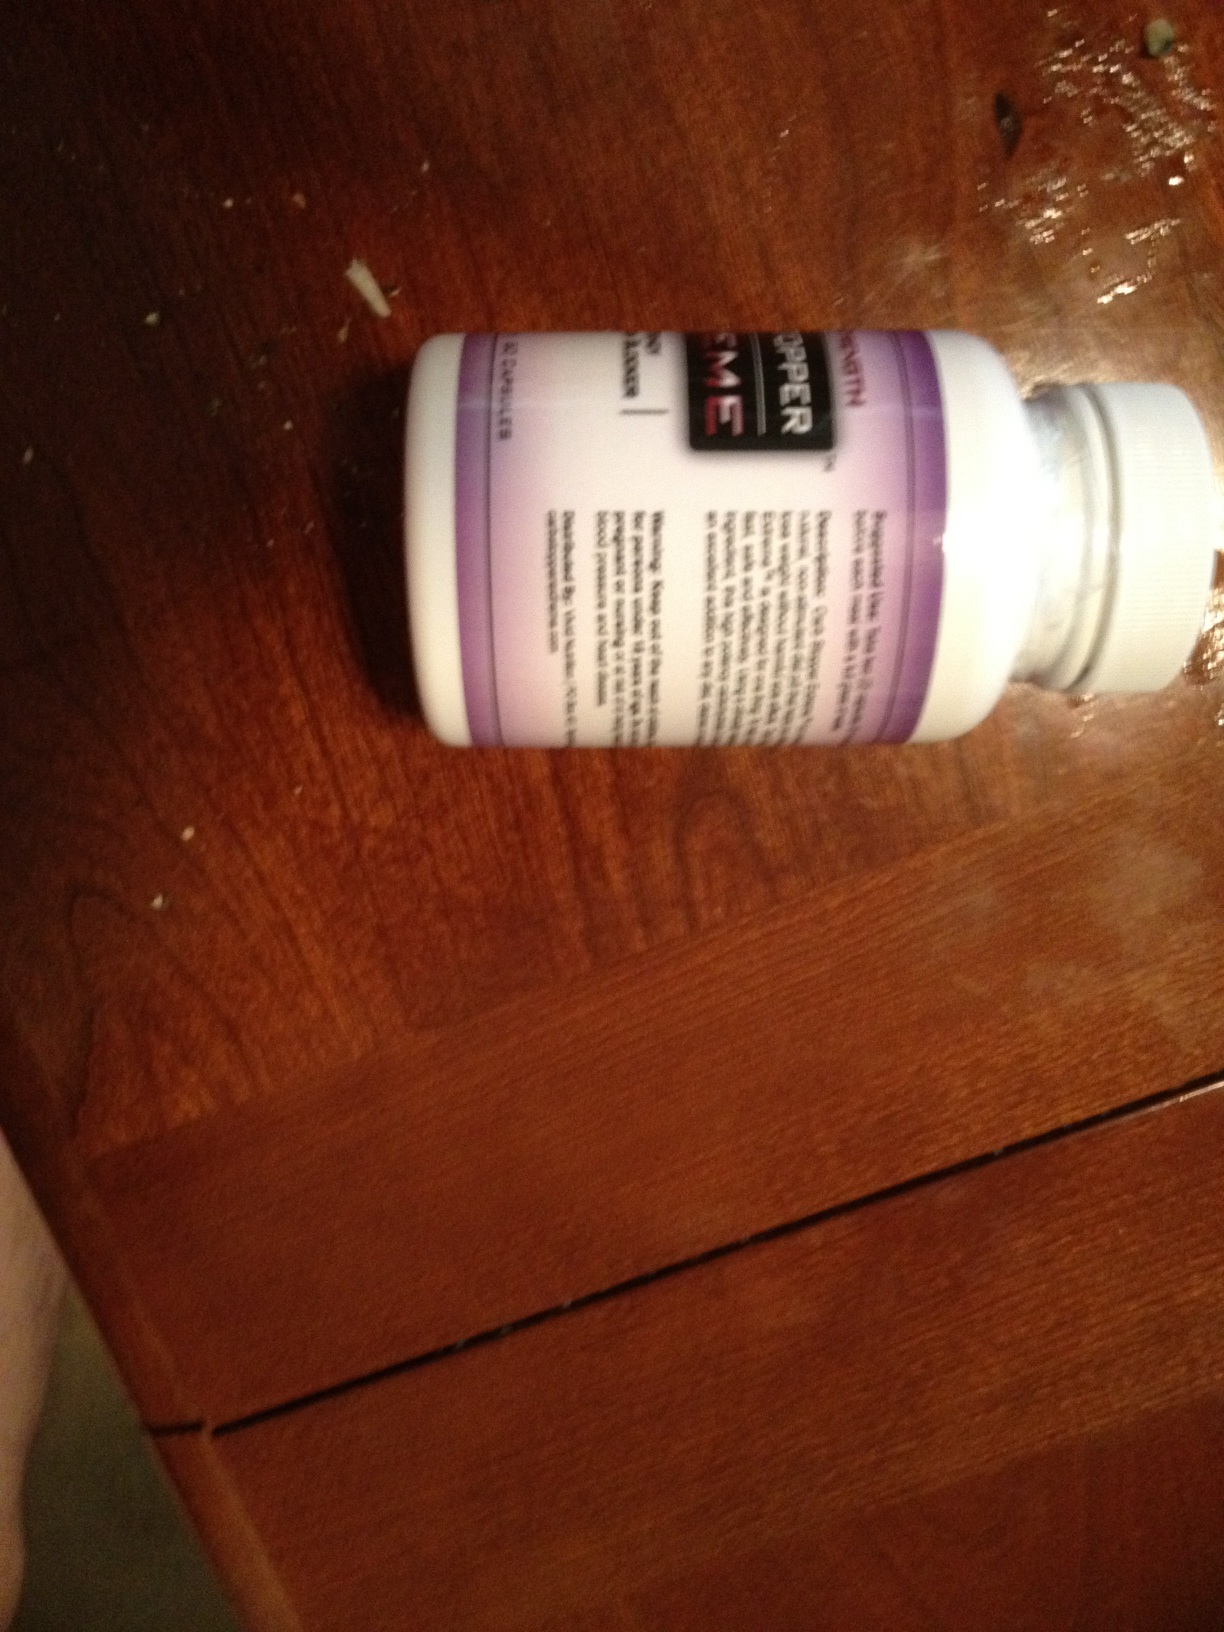Question: What is the name of this product?
Answer: unanswerable